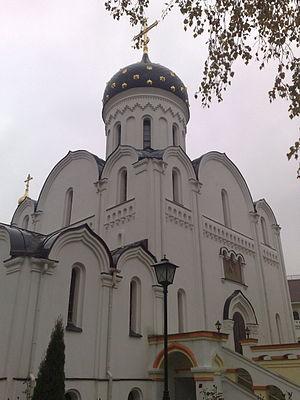
Élisabeth de Hesse-Darmstadt est une princesse allemande devenue grande-duchesse de Russie par mariage. Devenue religieuse, elle est exécutée en 1918 par les bolcheviks lors de la Révolution russe. Elle est aujourd'hui vénérée comme une sainte martyre par l'Église orthodoxe et fêtée le 18 juillet.